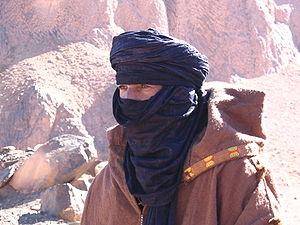
Targui, Algérie
Un désert est une zone de terre où les précipitations sont rares et peu abondantes, et où par conséquent les conditions de vie sont hostiles pour les plantes ainsi que pour la vie des animaux. Les déserts font partie des environnements extrêmes. Le manque de végétation expose la surface non protégée au processus de dénudation. Les zones semi-arides et arides couvrent environ un tiers de la surface de la Terre. Cela inclut une grande partie des régions polaires où de faibles précipitations surviennent, souvent appelées des « déserts froids ». Les déserts de la planète peuvent être classés en fonction de la quantité de précipitations qu'ils reçoivent, des températures qui dominent tout au long de l'année, des causes de désertification ou de leur situation géographique.
Le chèche ou tagelmust est une sorte de voile d'environ 4 à 8 mètres de long, porté par les hommes Touaregs, peuple berbère, et dans les zones désertiques d'Afrique du Nord en général. Traditionnellement, les hommes l'enroulent sur la tête et le visage, pour se protéger du soleil et du vent sec du désert.